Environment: real
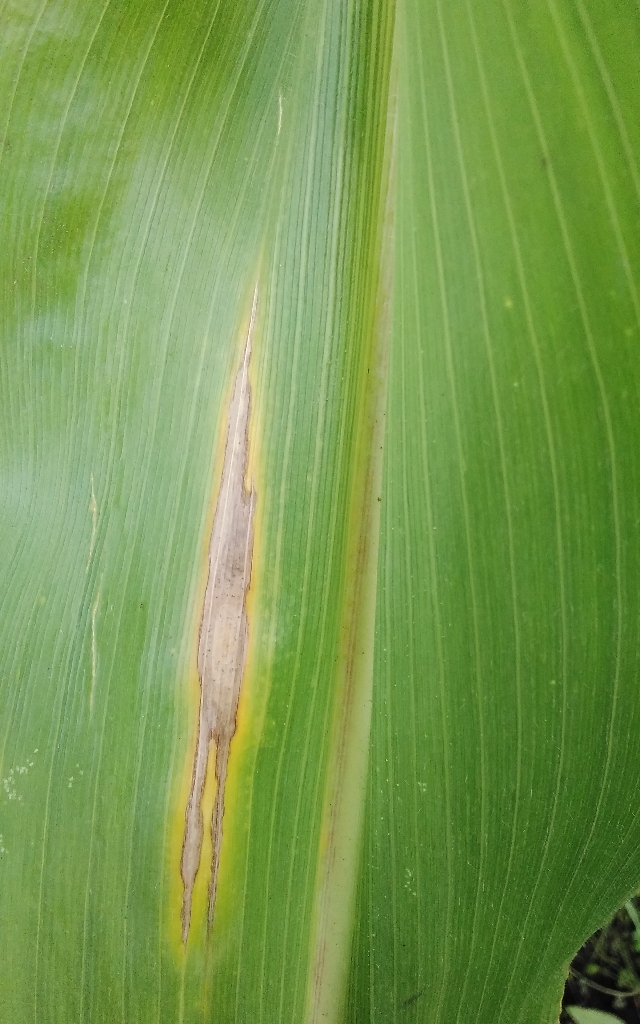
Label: northern_corn_leaf_blight